Jeannie Aur Juju

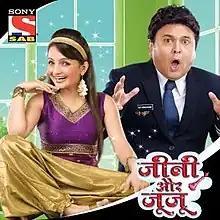

Jeannie Aur Juju was an Indian fantasy sitcom which aired on SAB TV Monday through Friday nights. It premiered on 5 November 2012 and ended on 6 June 2014. It is adapted from the American sitcom "I Dream of Jeannie". Ali Asgar plays a pilot who discovers a 2000-year-old genie, who was originally played by Giaa Manek and was later replaced by Rubina Dilaik.